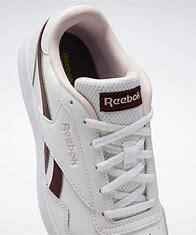
Brand: Reebok
Model: Royal Techque T